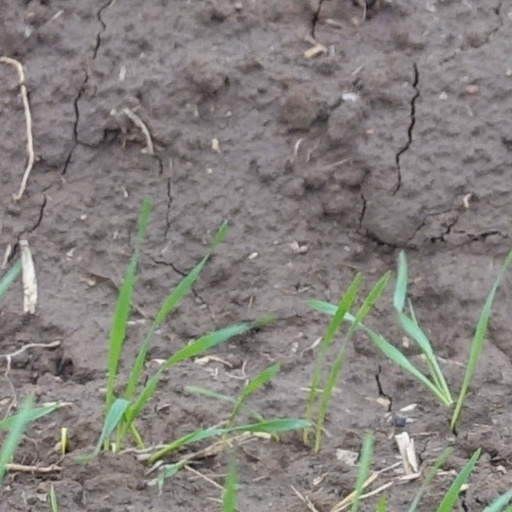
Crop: wheat